Alfred Ellet Hitchner

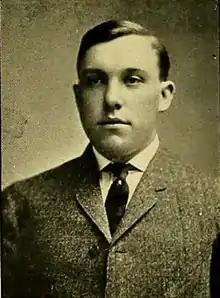
Hitchner from "The Scarlet Letter", 1905

Alfred Ellet Hitchner (December 11, 1882 – December 16, 1959) was an American football player, coach, electrical engineer and businessman. He was the head coach of the Rutgers Scarlet Knights football team in 1904. He later worked for many years for Westinghouse Electric Company in Pennsylvania and California.